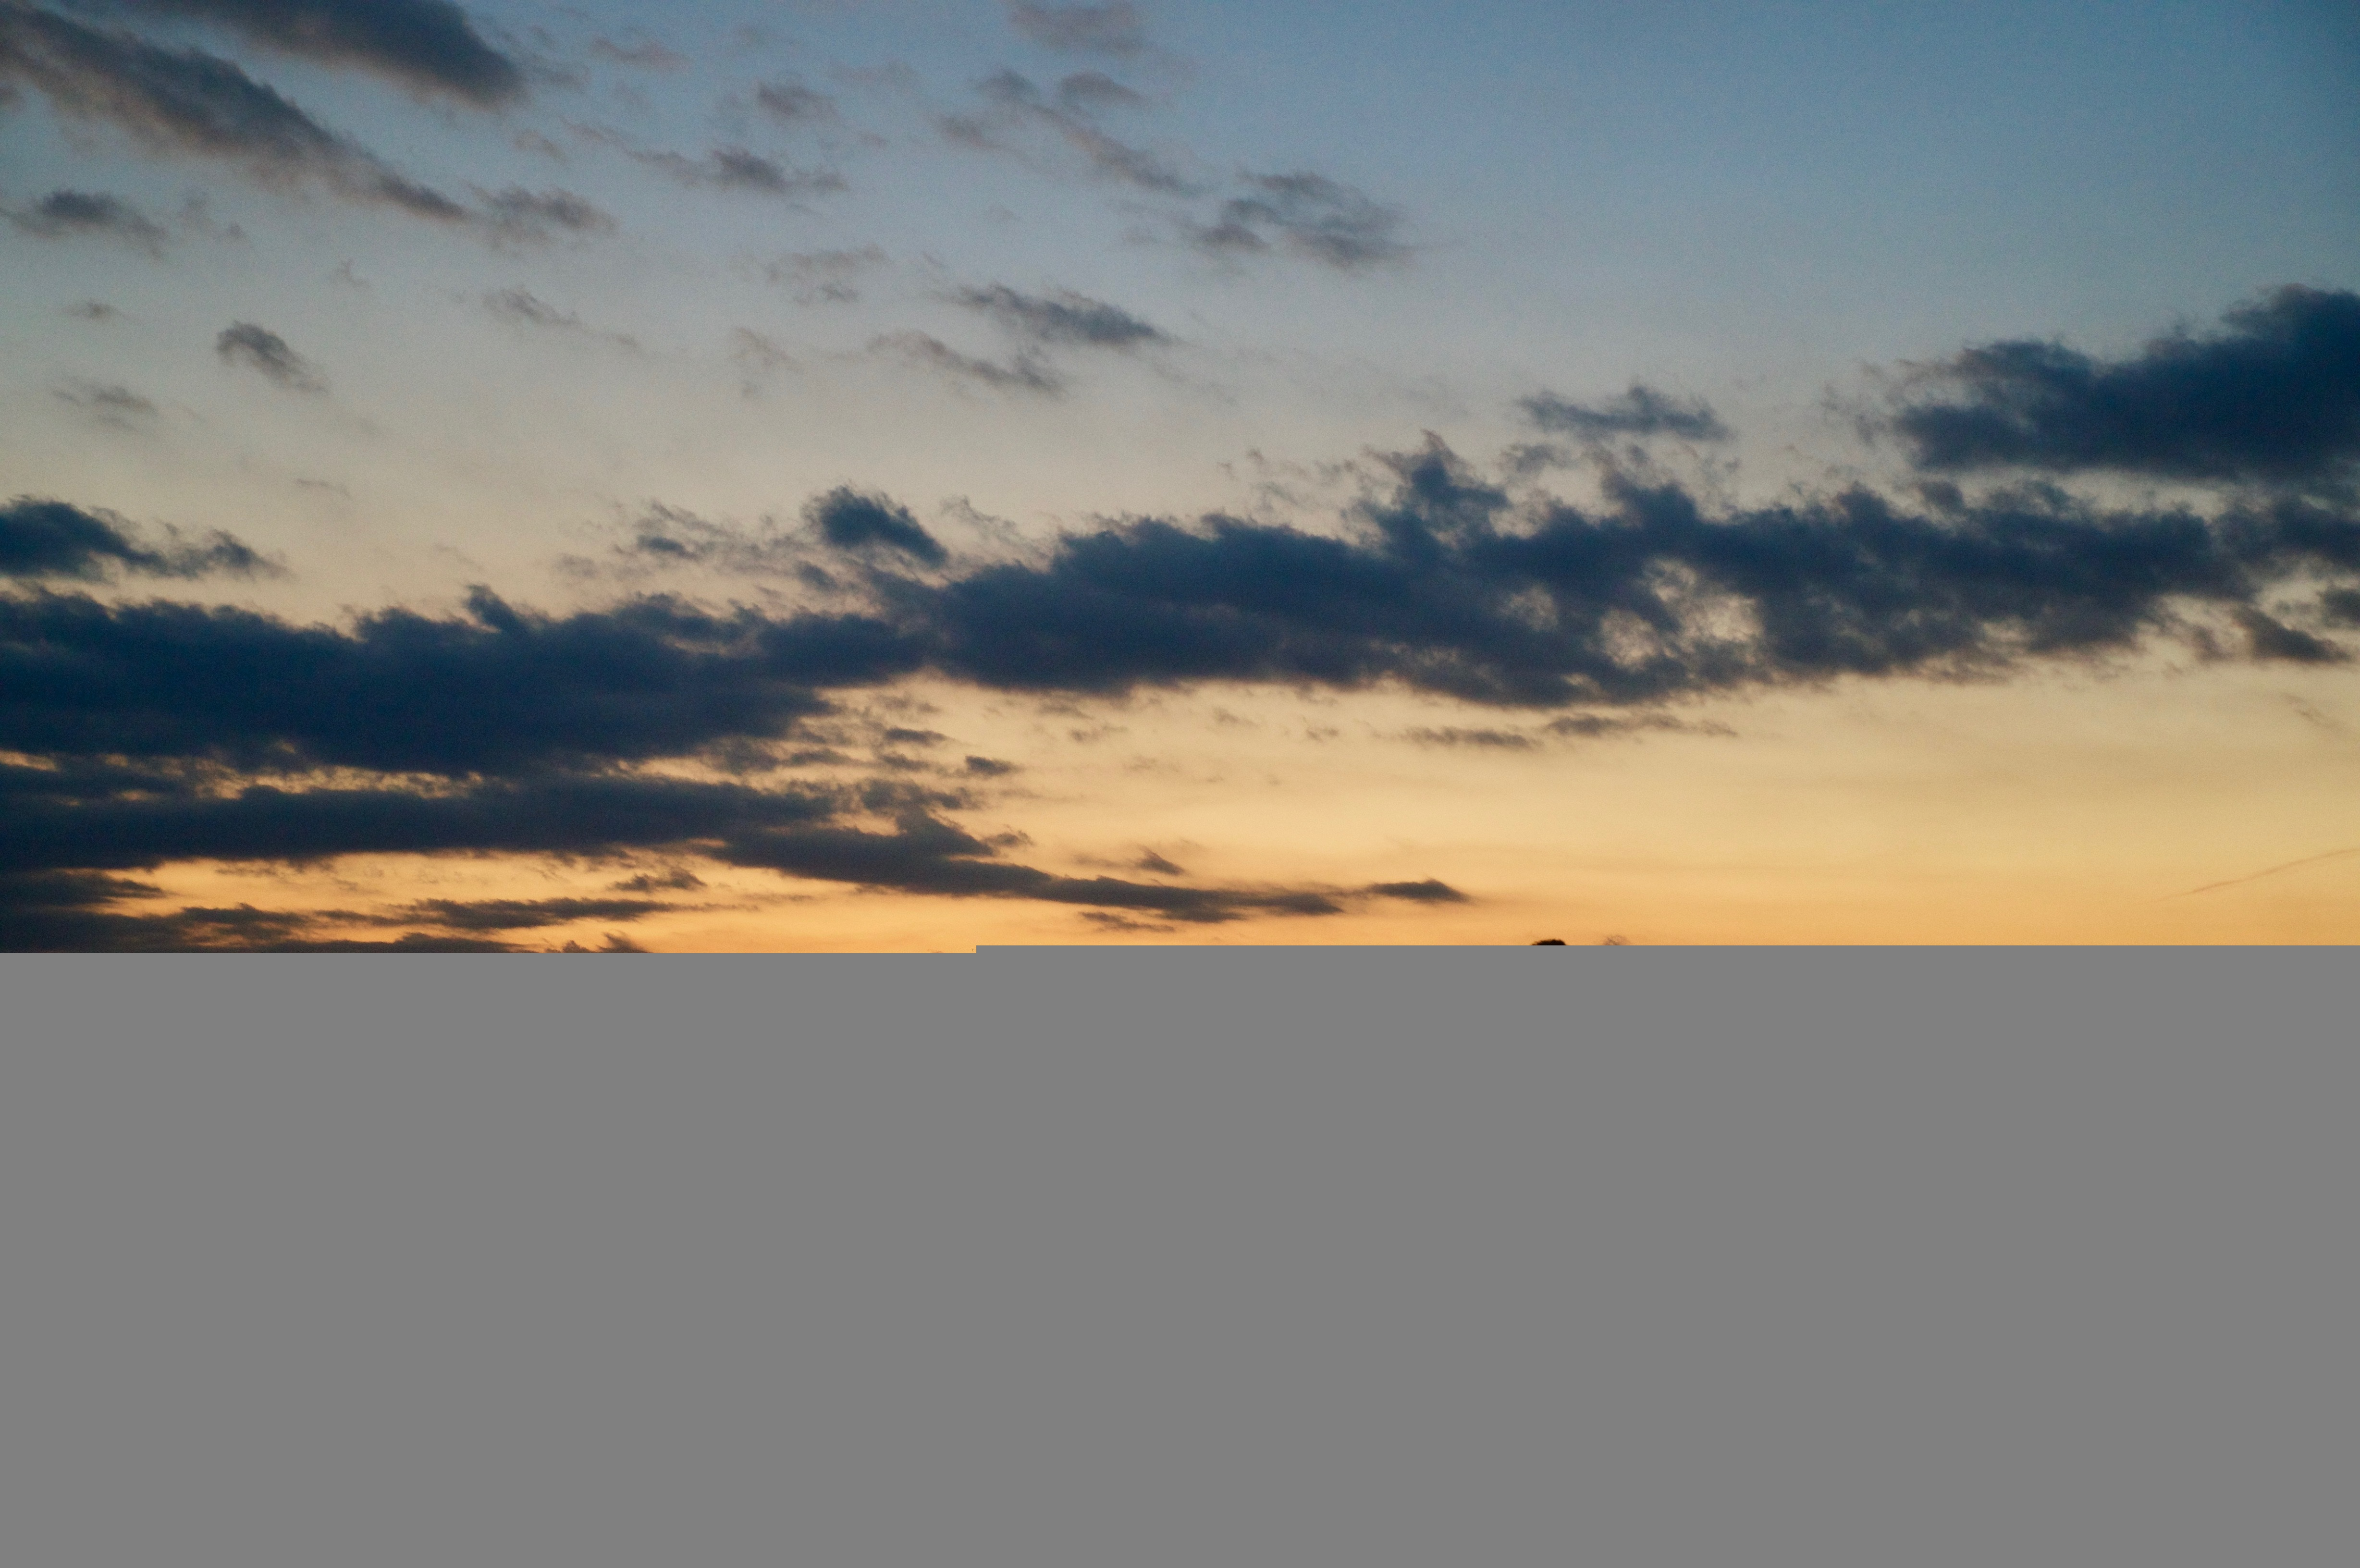
beach, horizon, silhouette, cloud, sky, sun, sunrise, sunset, sunlight, morning, wave, dawn, atmosphere, male, dusk, reflection, in the evening, turkey, dala, atmospheric phenomenon